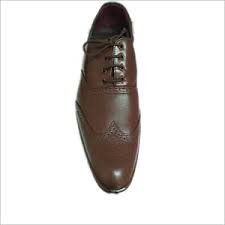
Label: Brogue